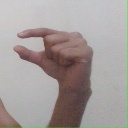
अक्षर: ग